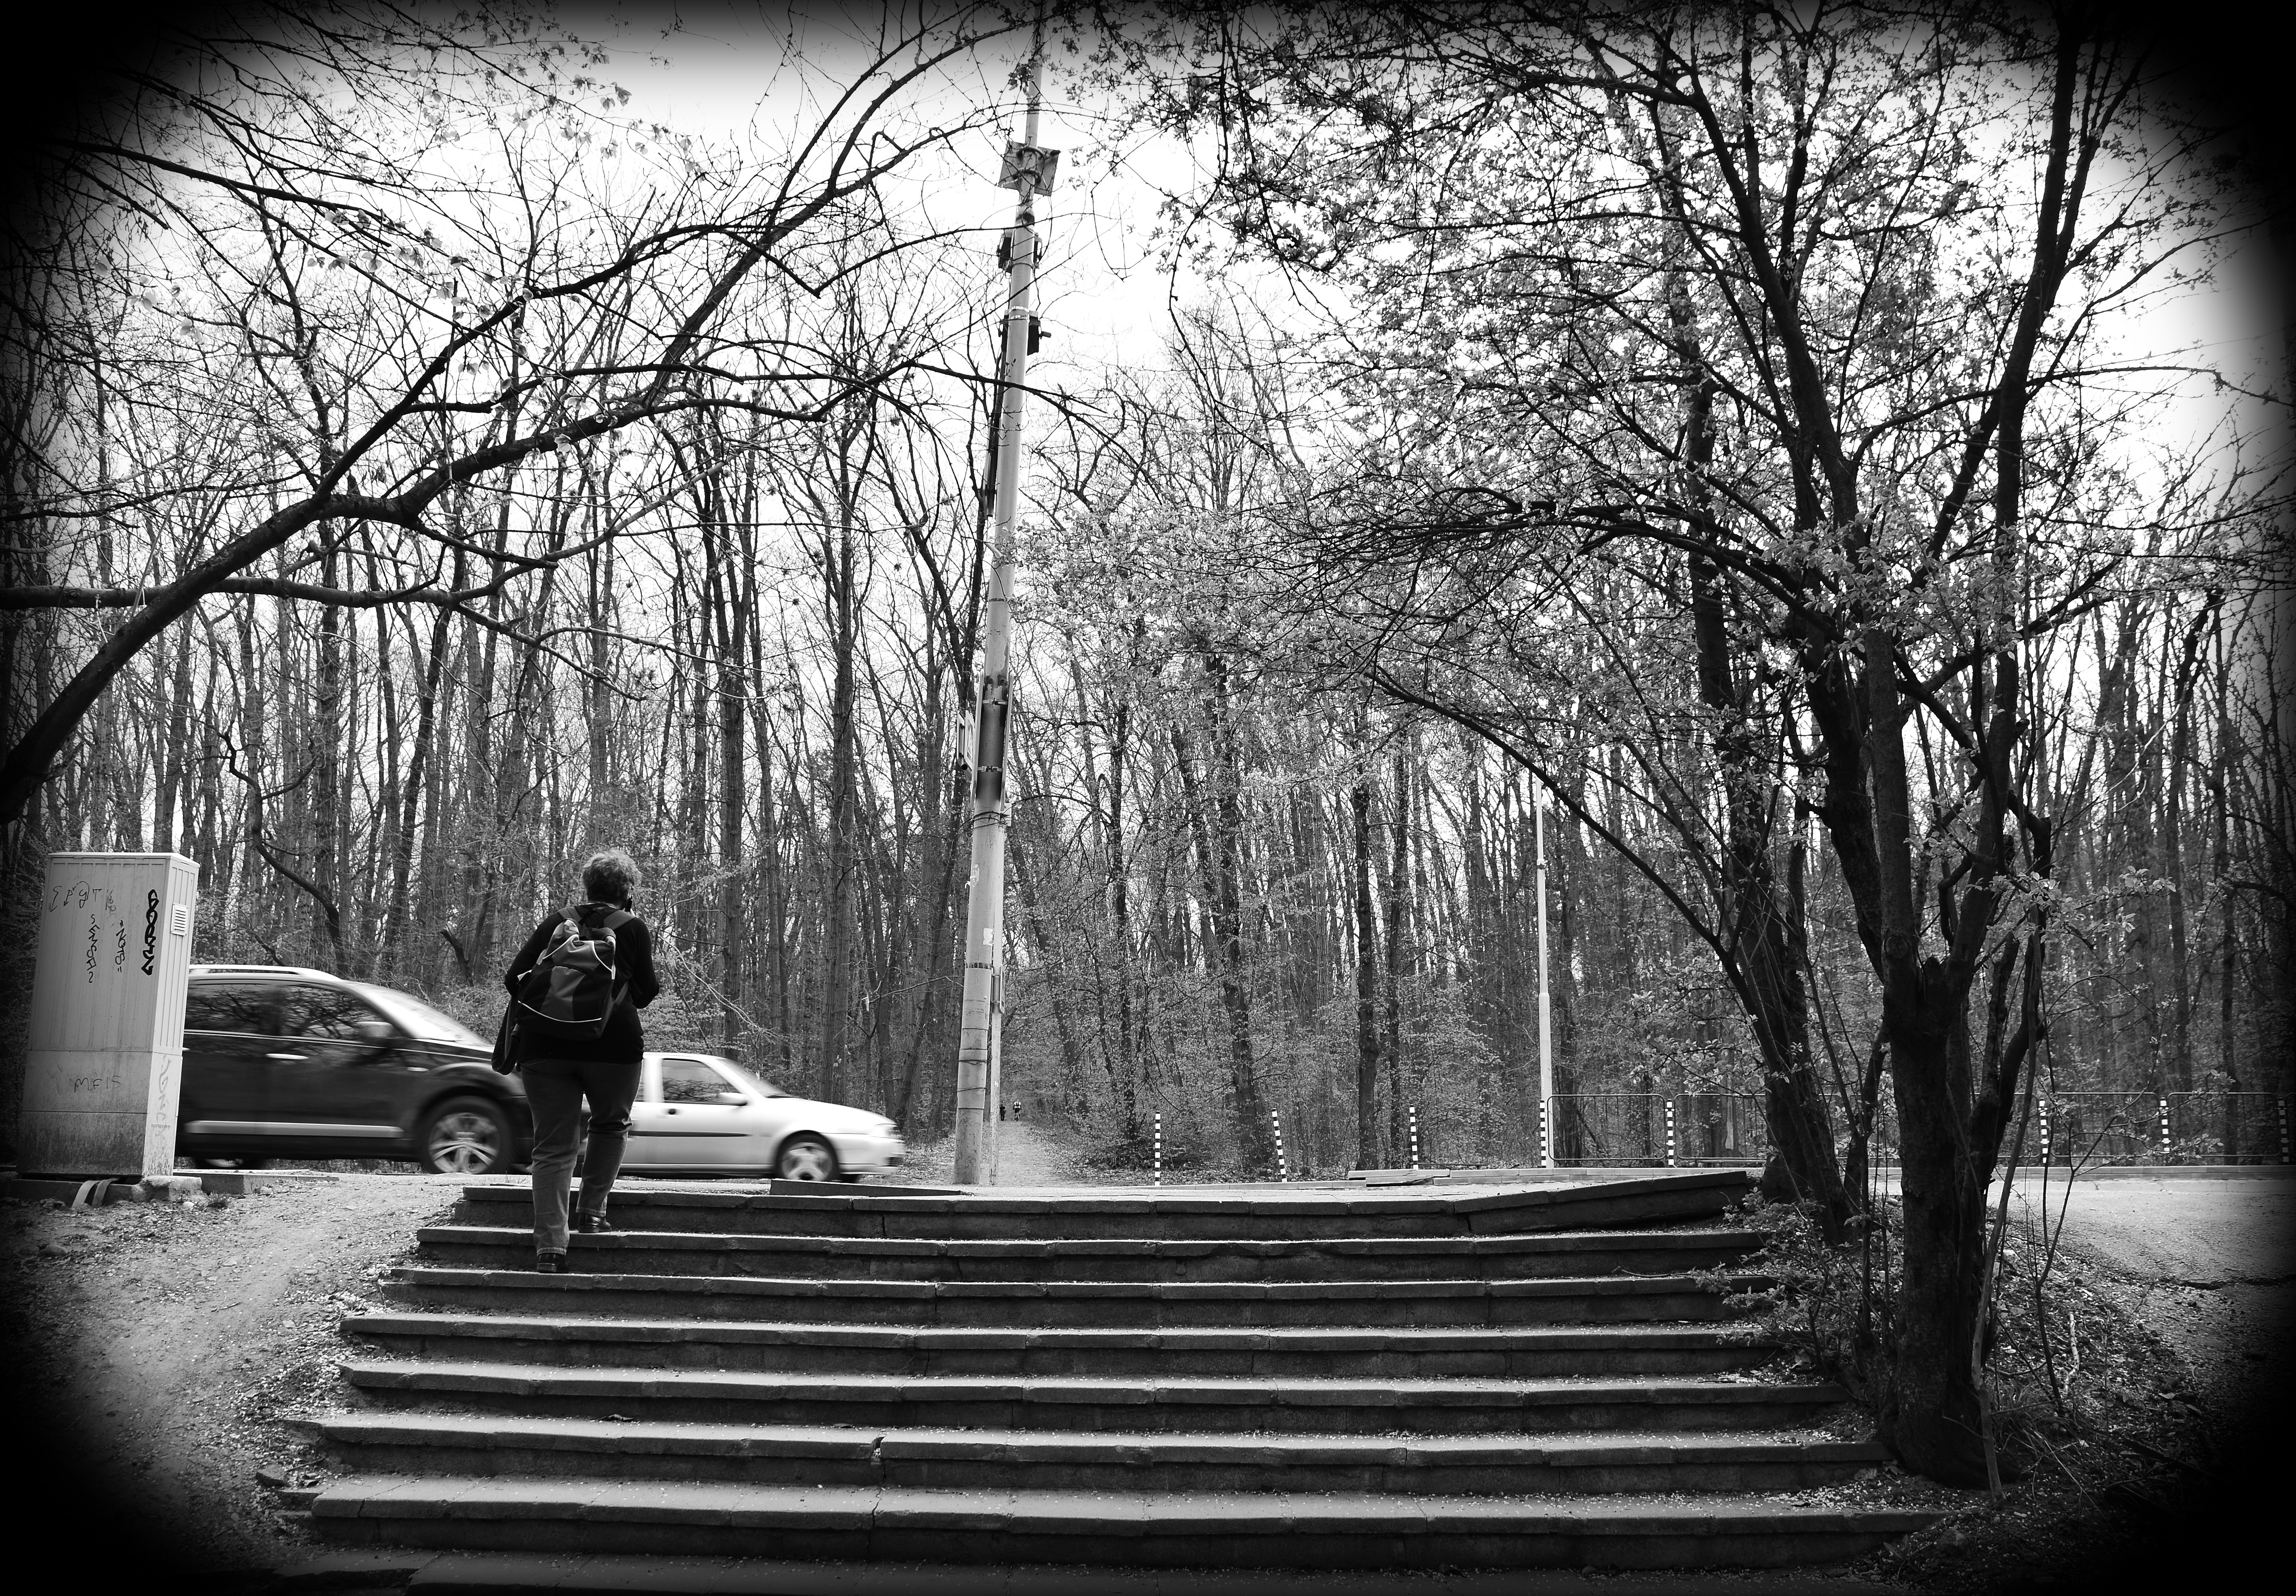
tree, nature, forest, outdoor, pedestrian, walking, black and white, white, photography, sunlight, morning, crossing, walk, park, darkness, black, monochrome, season, stairs, photograph, active, monochrome photography